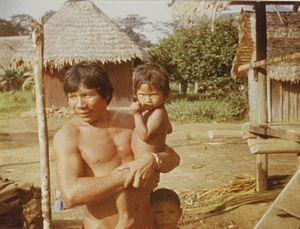
Scan d'une photographie prise en 1979. Wayanas du village de Antecume-Pata.